Regisaurus

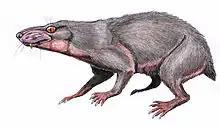
Restoration

It was a rather derived baurioid, with a robust skull, short tail, long limbs and relatively large canines. It was apparently related to "Urumchia" and like "Urumchia", it had vomer bones, which form the secondary palate, but they do not narrow to a tip like in "Urumchia". However, it retained some primitive characteristics. It had six incisor teeth in each side of the jaw, whereas other baurioids had less. It was probably carnivorous, and ate insects and small vertebrates